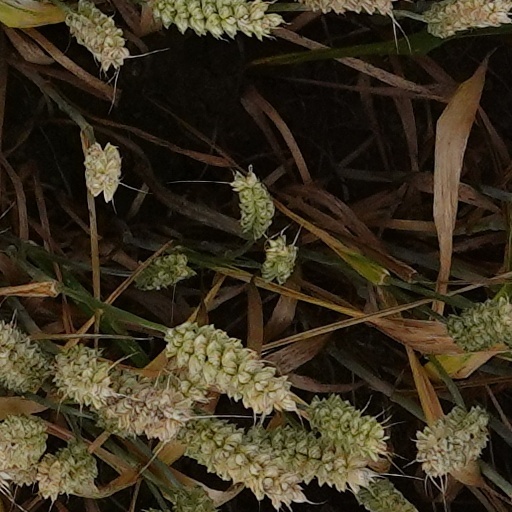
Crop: wheat